Gimel Lewis

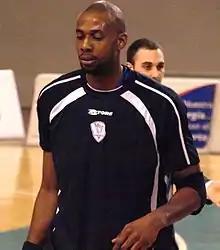

Gimel Joseph Lewis (born October 27, 1982, in Arima) is a Trinidadian professional basketball player.